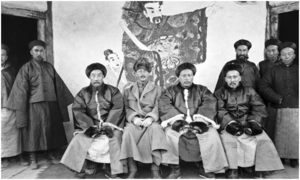
Carl Gustaf Emil Mannerheim en Aksu, Xinjiang (1907).
Le baron Carl Gustaf Emil Mannerheim est un maréchal de Finlande et homme d'État, né le 4 juin 1867 à Askainen et mort le 27 janvier 1951 à Lausanne.